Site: brandenburg
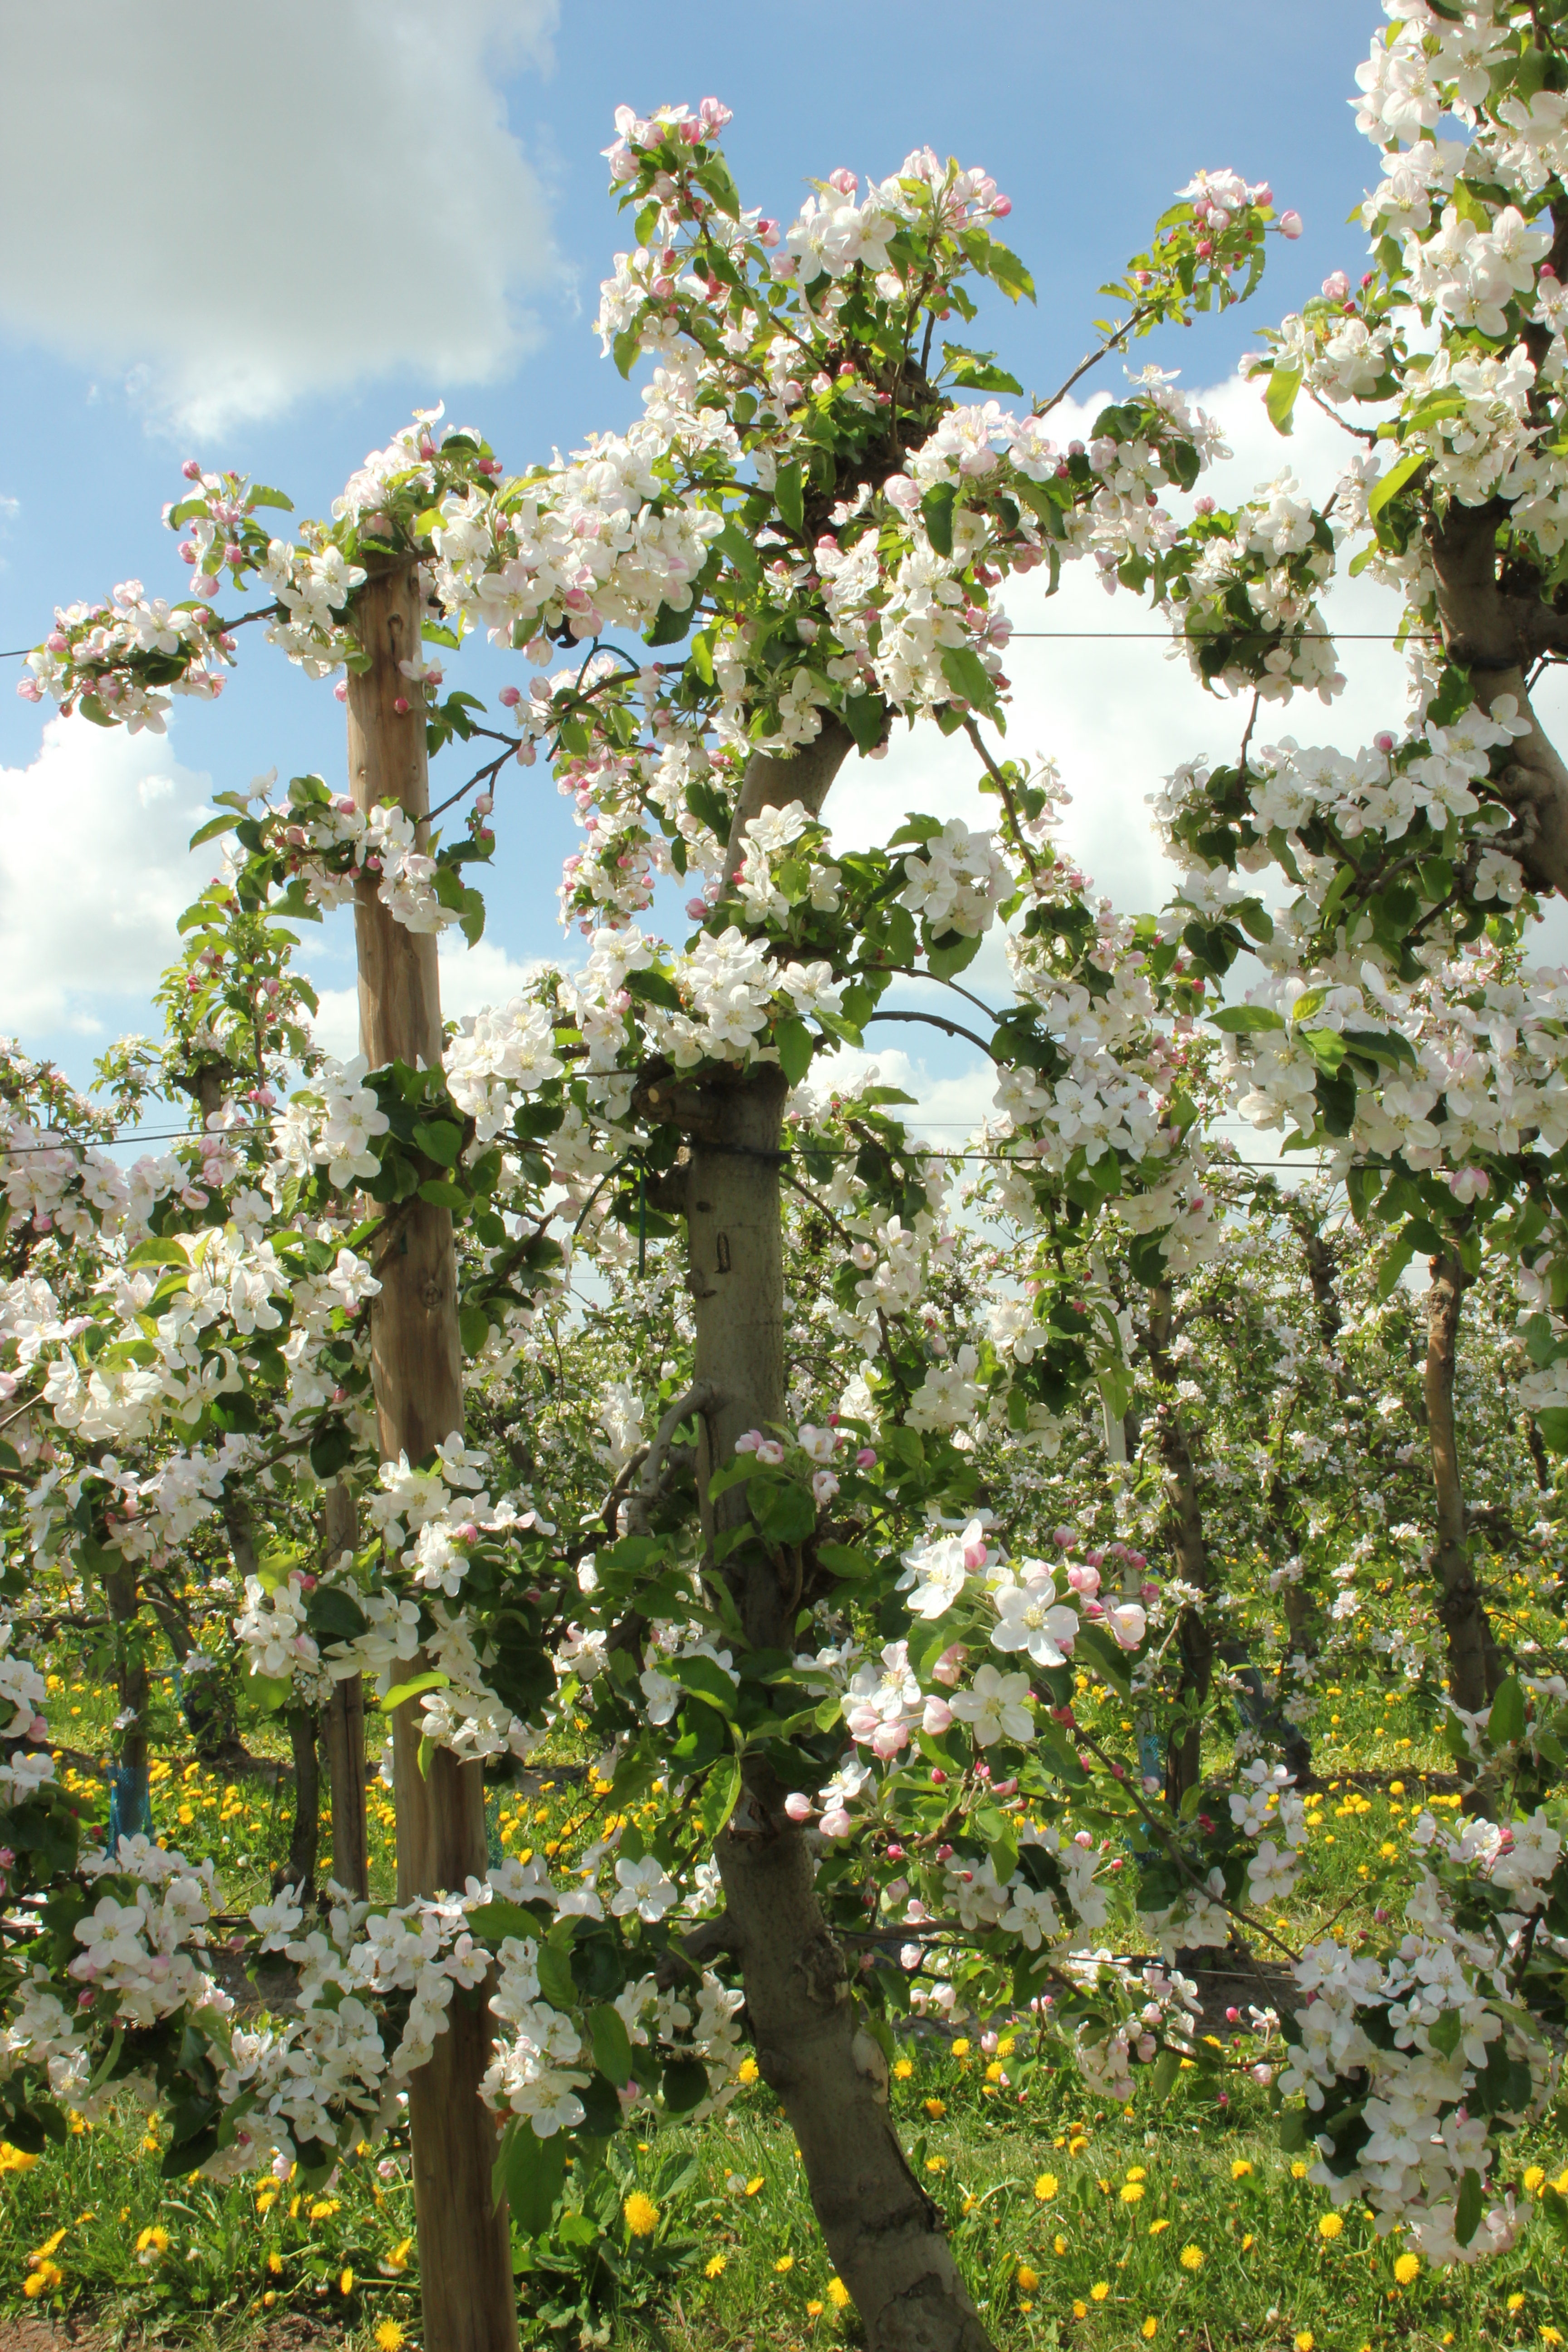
Growth stage (BBCH 65): Flowering